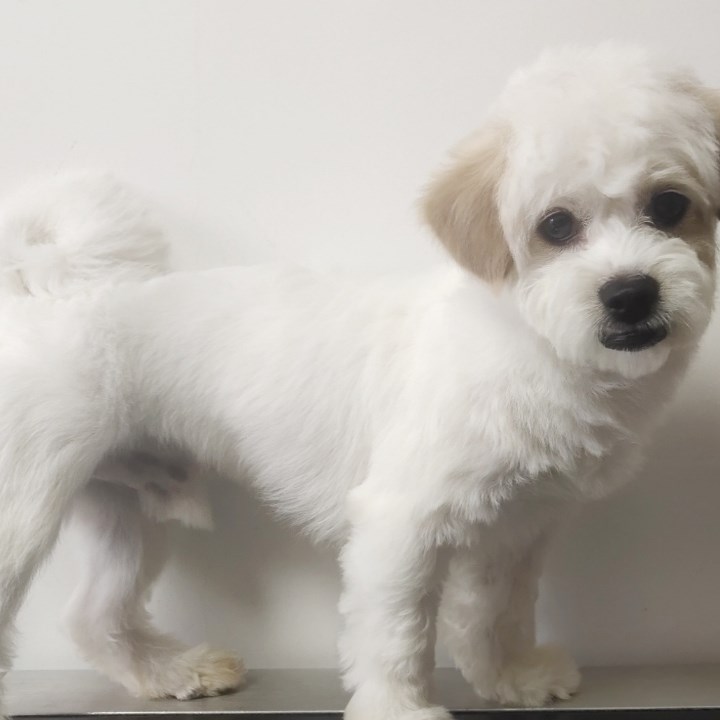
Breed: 3083-n000117-Bichon_Frise